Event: Nepal Earthquake
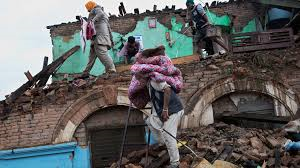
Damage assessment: damage